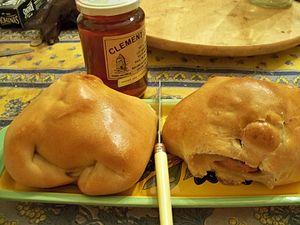
Pain coing, spécialité provençale à base de coing entier
Le pain-coing est une pâtisserie provençale qui est élaborée à base de pâte à pain et de coing. Ce mets automnal est fabriqué aussi bien en boulangerie qu'en pâtisserie ou familialement. Il se trouve principalement dans le Vaucluse, les Bouches-du-Rhône, la partie rhodanienne de la Drôme, de l'Ardèche et du Gard, en Drôme provençale et dans la partie méridionale des Alpes-de-Haute-Provence.